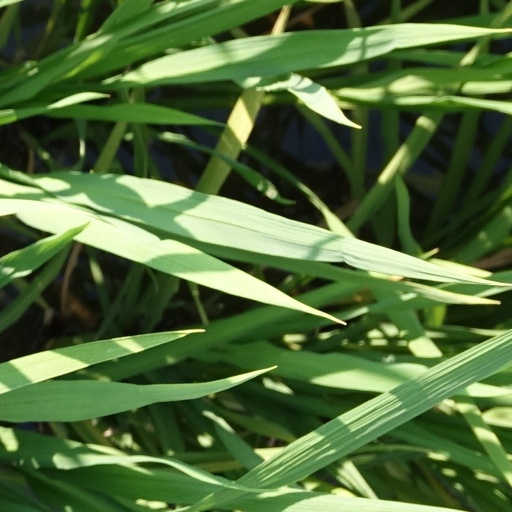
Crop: rice